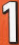
Number: 1